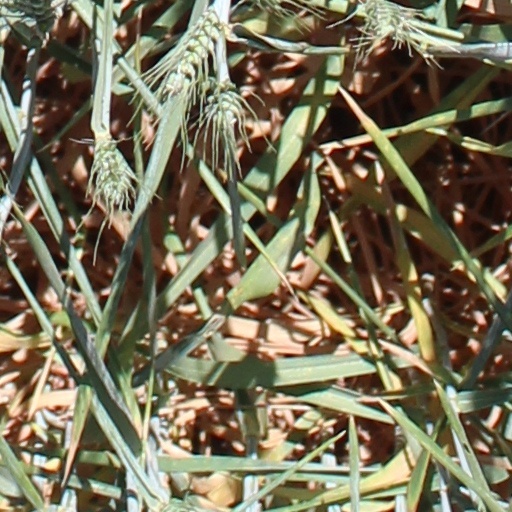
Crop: wheat